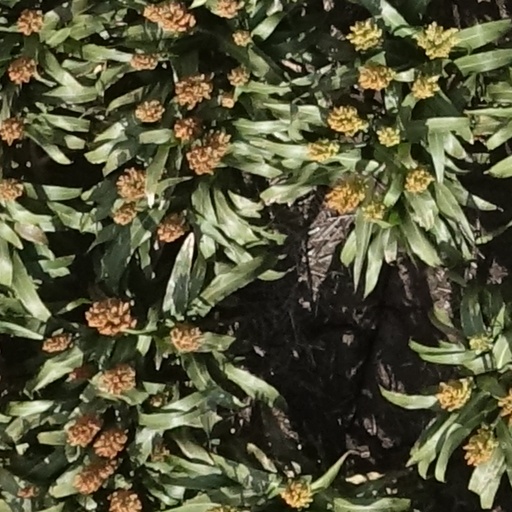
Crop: sorghum